XYZ Affair

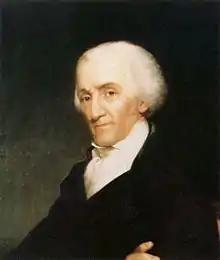
Elbridge Gerry

The American commission arrived in Paris in early October, and immediately requested a meeting with Talleyrand. After an initial brief meeting (in which Talleyrand only provisionally accepted the commissioners' credentials), a longer meeting was held a week later. Talleyrand sought from the commissioners an explanation for the speech Adams had made in May, which had angered Directory members; his motivation was to determine how favorably the commissioners were disposed to the negotiations. If they responded in an unfavorable manner, the Directory would refuse to accept their credentials. The commissioners first learned of Talleyrand's expected demand on October 14 through an indirect channel. They decided that no explanation would be given for Adams' speech.